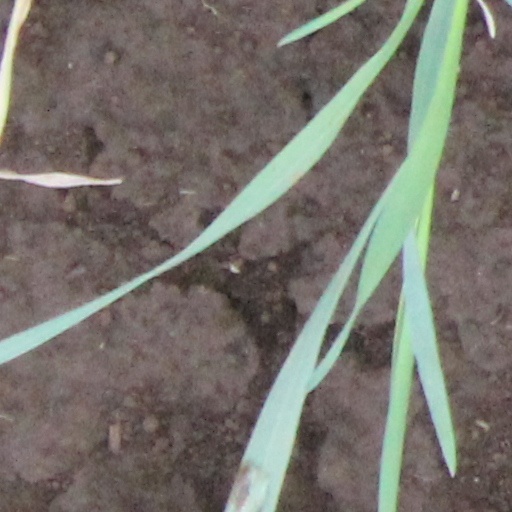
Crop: wheat